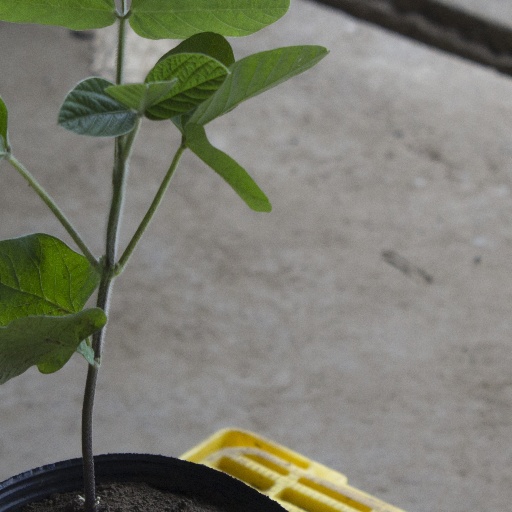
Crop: soybean